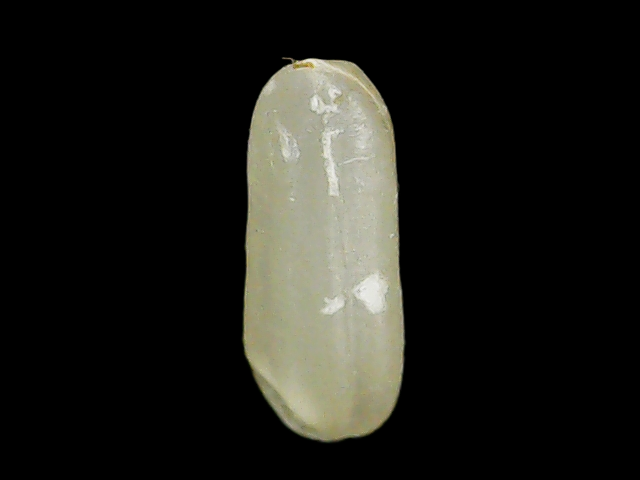
Rice variety: Binadhan24